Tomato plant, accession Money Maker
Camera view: vertical (180 deg); turntable rotation: 150 degrees
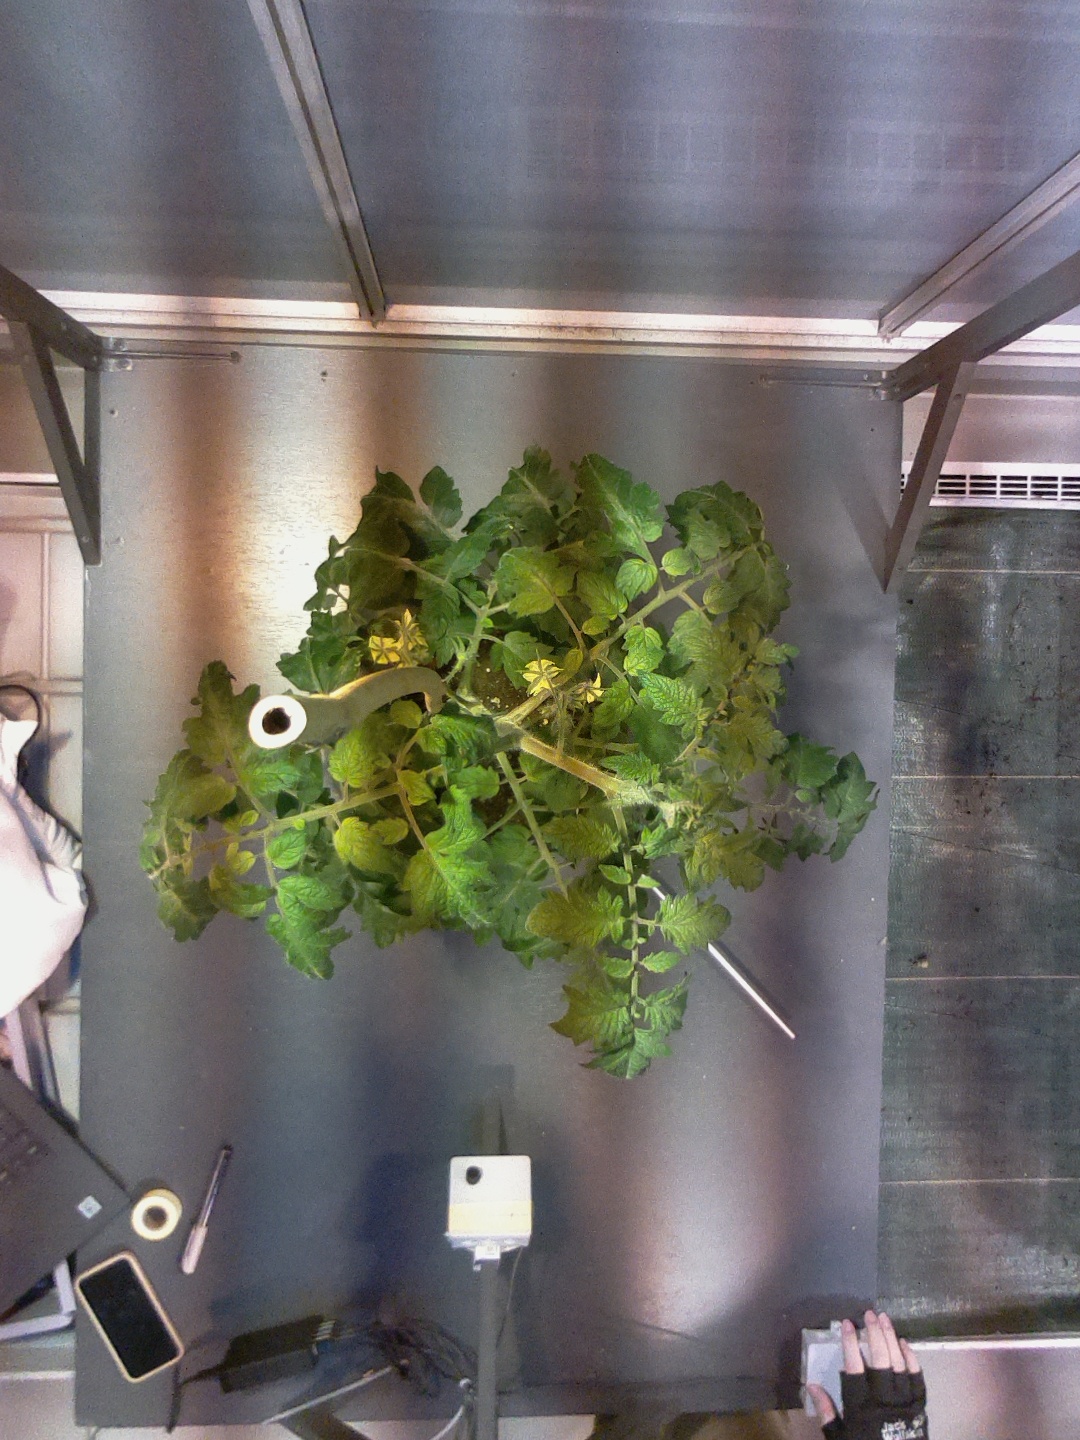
BBCH growth stage 67: Full flowering, 70%-80% of flowers open, more petals falling